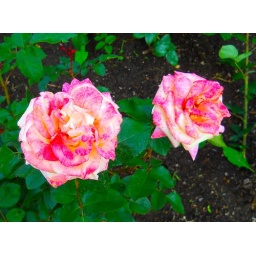
roses in hues of pink